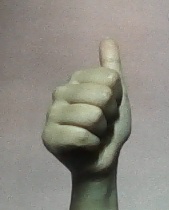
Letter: aleff